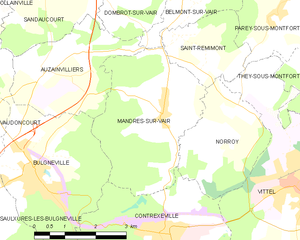
Carte des communes françaises Mandres-sur-Vair